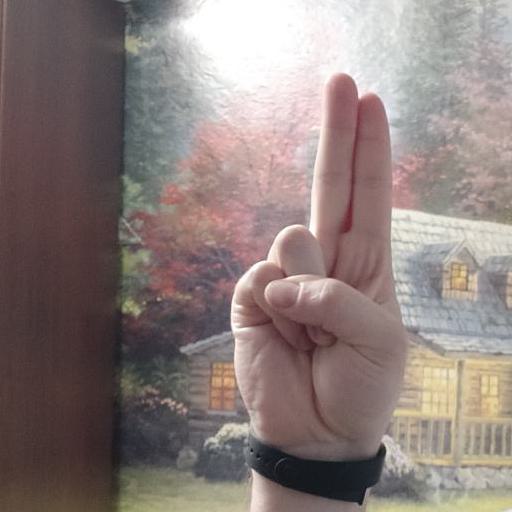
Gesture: two_up